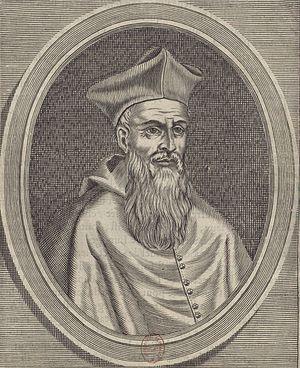
Portraits de Guillaume d'Aigrefeuille (1326-1369), l'aîné, cardinal
Guillaume d'Aigrefeuille l'Ancien, dit le cardinal de Saragosse, né dans le diocèse de Limoges, au lieu de La Font, en Limousin, est le second fils de Guillaume d'Aigrefeuille et d’Aigline de Tudeils, le frère d'Aymar d'Aigrefeuille, maréchal de la Cour pontificale d'Avignon, et du cardinal Faydit d'Aigrefeuille, l'oncle du cardinal Guillaume d'Aigrefeuille le Jeune.